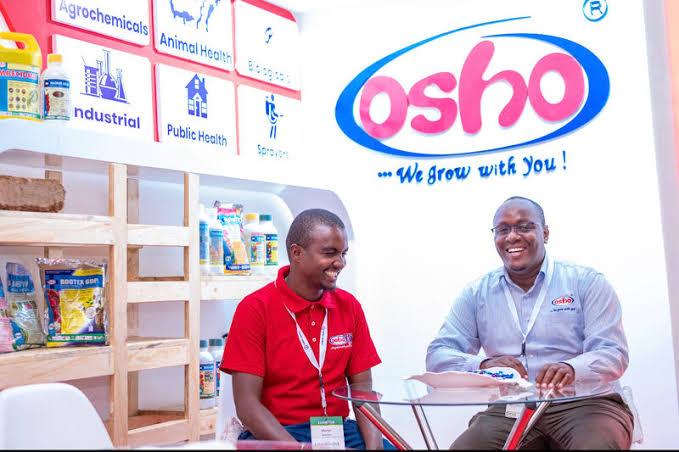
Pembejeo za kilimo na dawa za mifugo zinazo hifadhiwa  katika duka maalumu kwa ajili ya shughuli ya uuzaji wa pembejeo pamoja na dawa za kilimo, huku ndani ya duka hilo kukiwa na vijana wawili  wenye nyuso yenye furaha wakiuza pembejeo hizo.